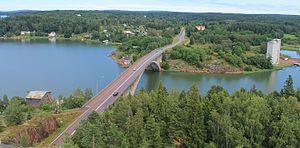
Cette liste de ponts de Finlande a pour vocation de présenter une liste de ponts remarquables de Finlande, tant par leurs caractéristiques dimensionnelles, que par leur intérêt architectural ou historique.